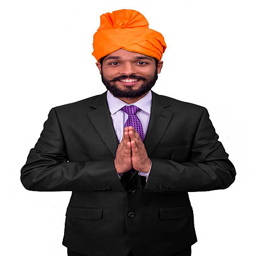
welcome gesture by a business man wearing orange turban